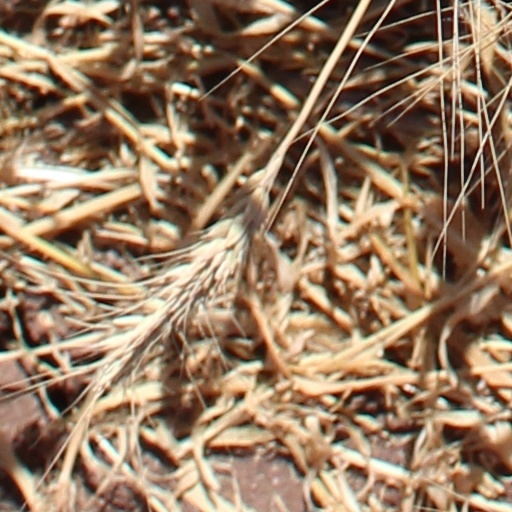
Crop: wheat